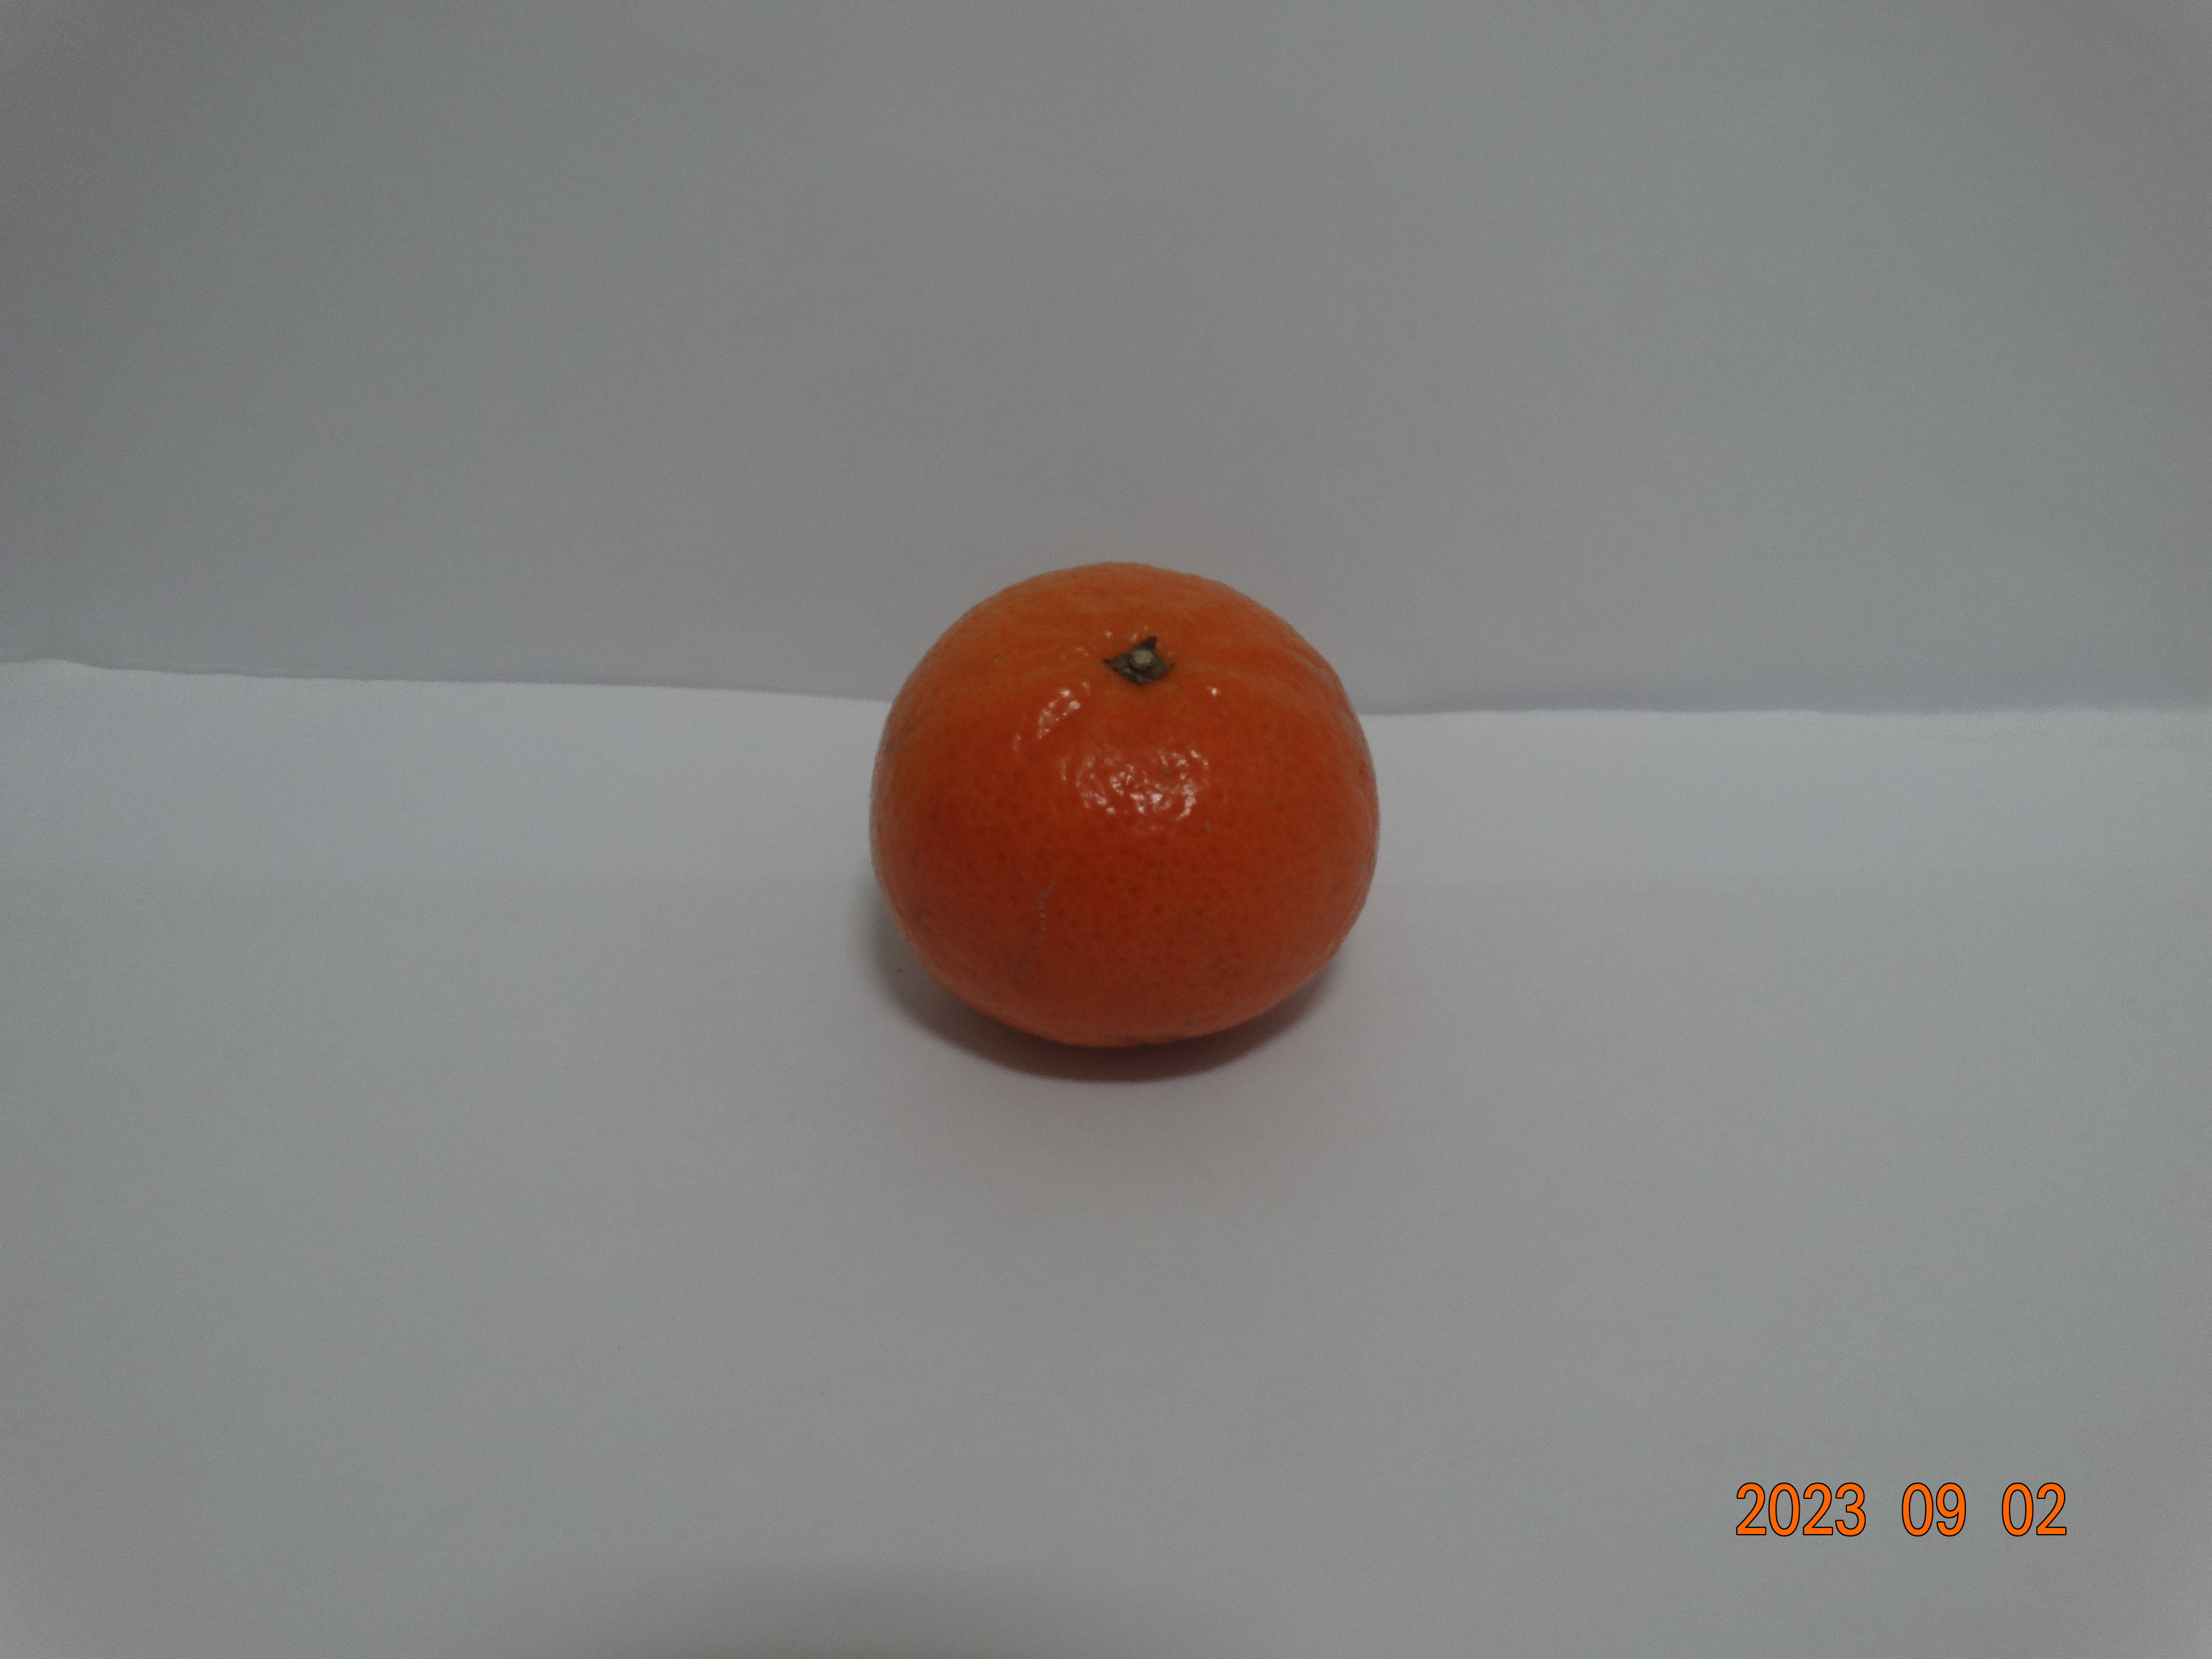
Citrus fruit variety: tangerine